Vic Armbruster

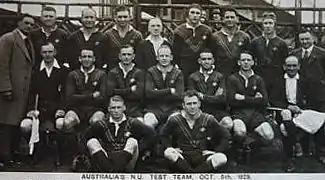

Along with his future Kangaroo captain Tom Gorman and state/national teammate Herb Steinohrt, Armbruster was a member of the 1924-25 world class Toowoomba side that beat all-comers including Sydney premiers Souths, Brisbane, Ipswich and representative sides including New South Wales, Victoria, Great Britain and New Zealand.